Anthony C. George

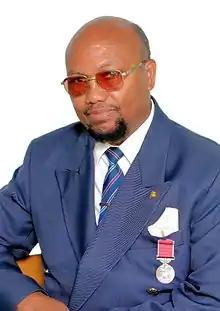
A. C. George with British Empire Medal

Anthony Conrad George (7 January 1938 – 7 February 2024) was a Grenadian artist known for being the designer of the Grenadian national flag. He resided in both London, England, and in mainland Grenada, where he grew up from the age of 10.